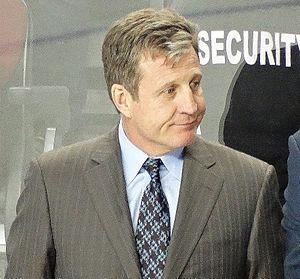
Michael Vernon, dit Mike Vernon, est un joueur professionnel canadien de hockey sur glace. Il s'est retiré de la compétition en 2002 en finissant sa carrière là où il avait débuté : avec les Flames de Calgary.